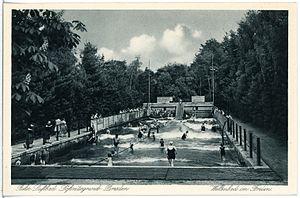
Une piscine à vagues est une piscine équipée d'un système permettant de générer artificiellement des vagues assez grandes, semblables à celles de l'océan. On trouve ce type d'installations principalement dans les parcs aquatiques.